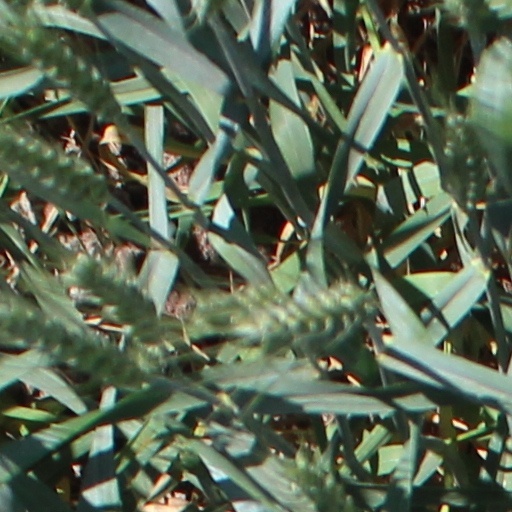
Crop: wheat